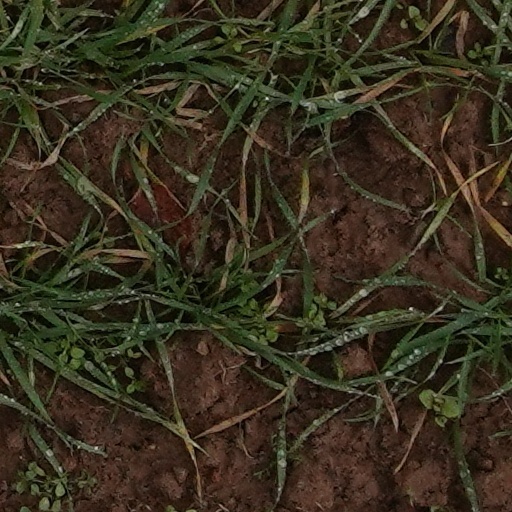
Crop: wheat